George H. Steuart (militia general)

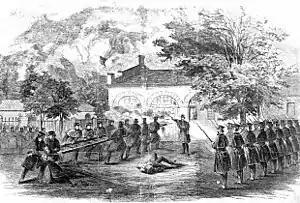
Suppression of John Brown's raid on Harpers Ferry.

Steuart's family were slaveholders and strong supporters of the South's "peculiar institution", although they supported the gradual abolition of slavery by voluntary means. In 1828 Steuart served on the board of managers of the Maryland State Colonization Society, of which Charles Carroll of Carrollton, one of the co-signers of the Declaration of Independence, was president. Steuart's father, James Steuart, was vice-president, and his brother Richard Sprigg Steuart was also on the board of managers. The MSCS was a branch of the American Colonization Society, an organization dedicated to returning black Americans to lead free lives in African states such as Liberia. The society proposed from the outset "to be a remedy for slavery", and declared in 1833: